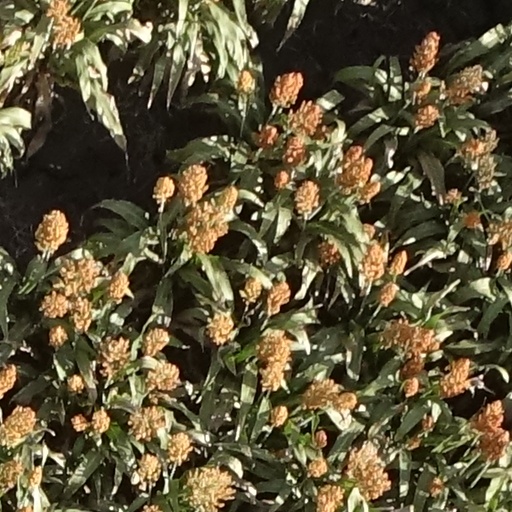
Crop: sorghum